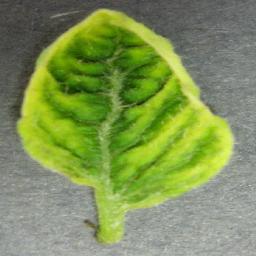
Label: Tomato___Tomato_Yellow_Leaf_Curl_Virus